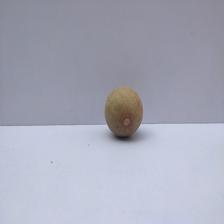
Size: Small